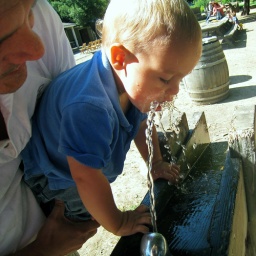
unsurprisingly, more of the water wound up on his shirt than in his mouth.